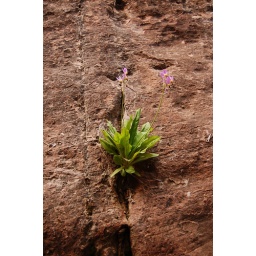
Hardy plant just growing from a crack in the canyon wall.